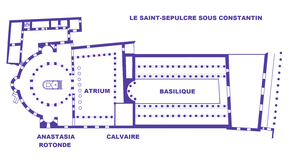
Le Saint-Sépulcre de Jérusalem, plan sous Constantin
L'architecture paléochrétienne désigne la plus ancienne période de l'architecture chrétienne, qui s'est développée dans l'Empire romain dans l'Antiquité tardive.